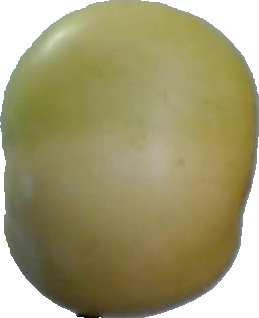
Label: apple_6